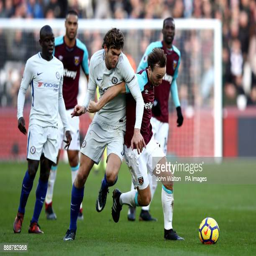
football player and battle for the ball during the match